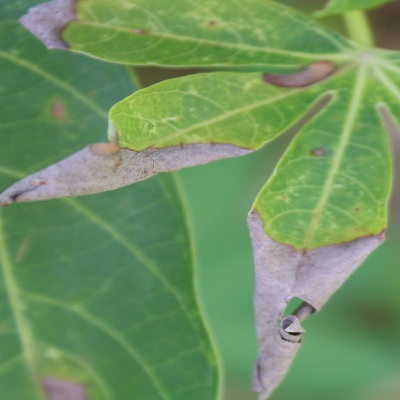
Crop: Cassava
Condition: brown spot